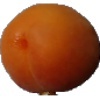
Label: apricot